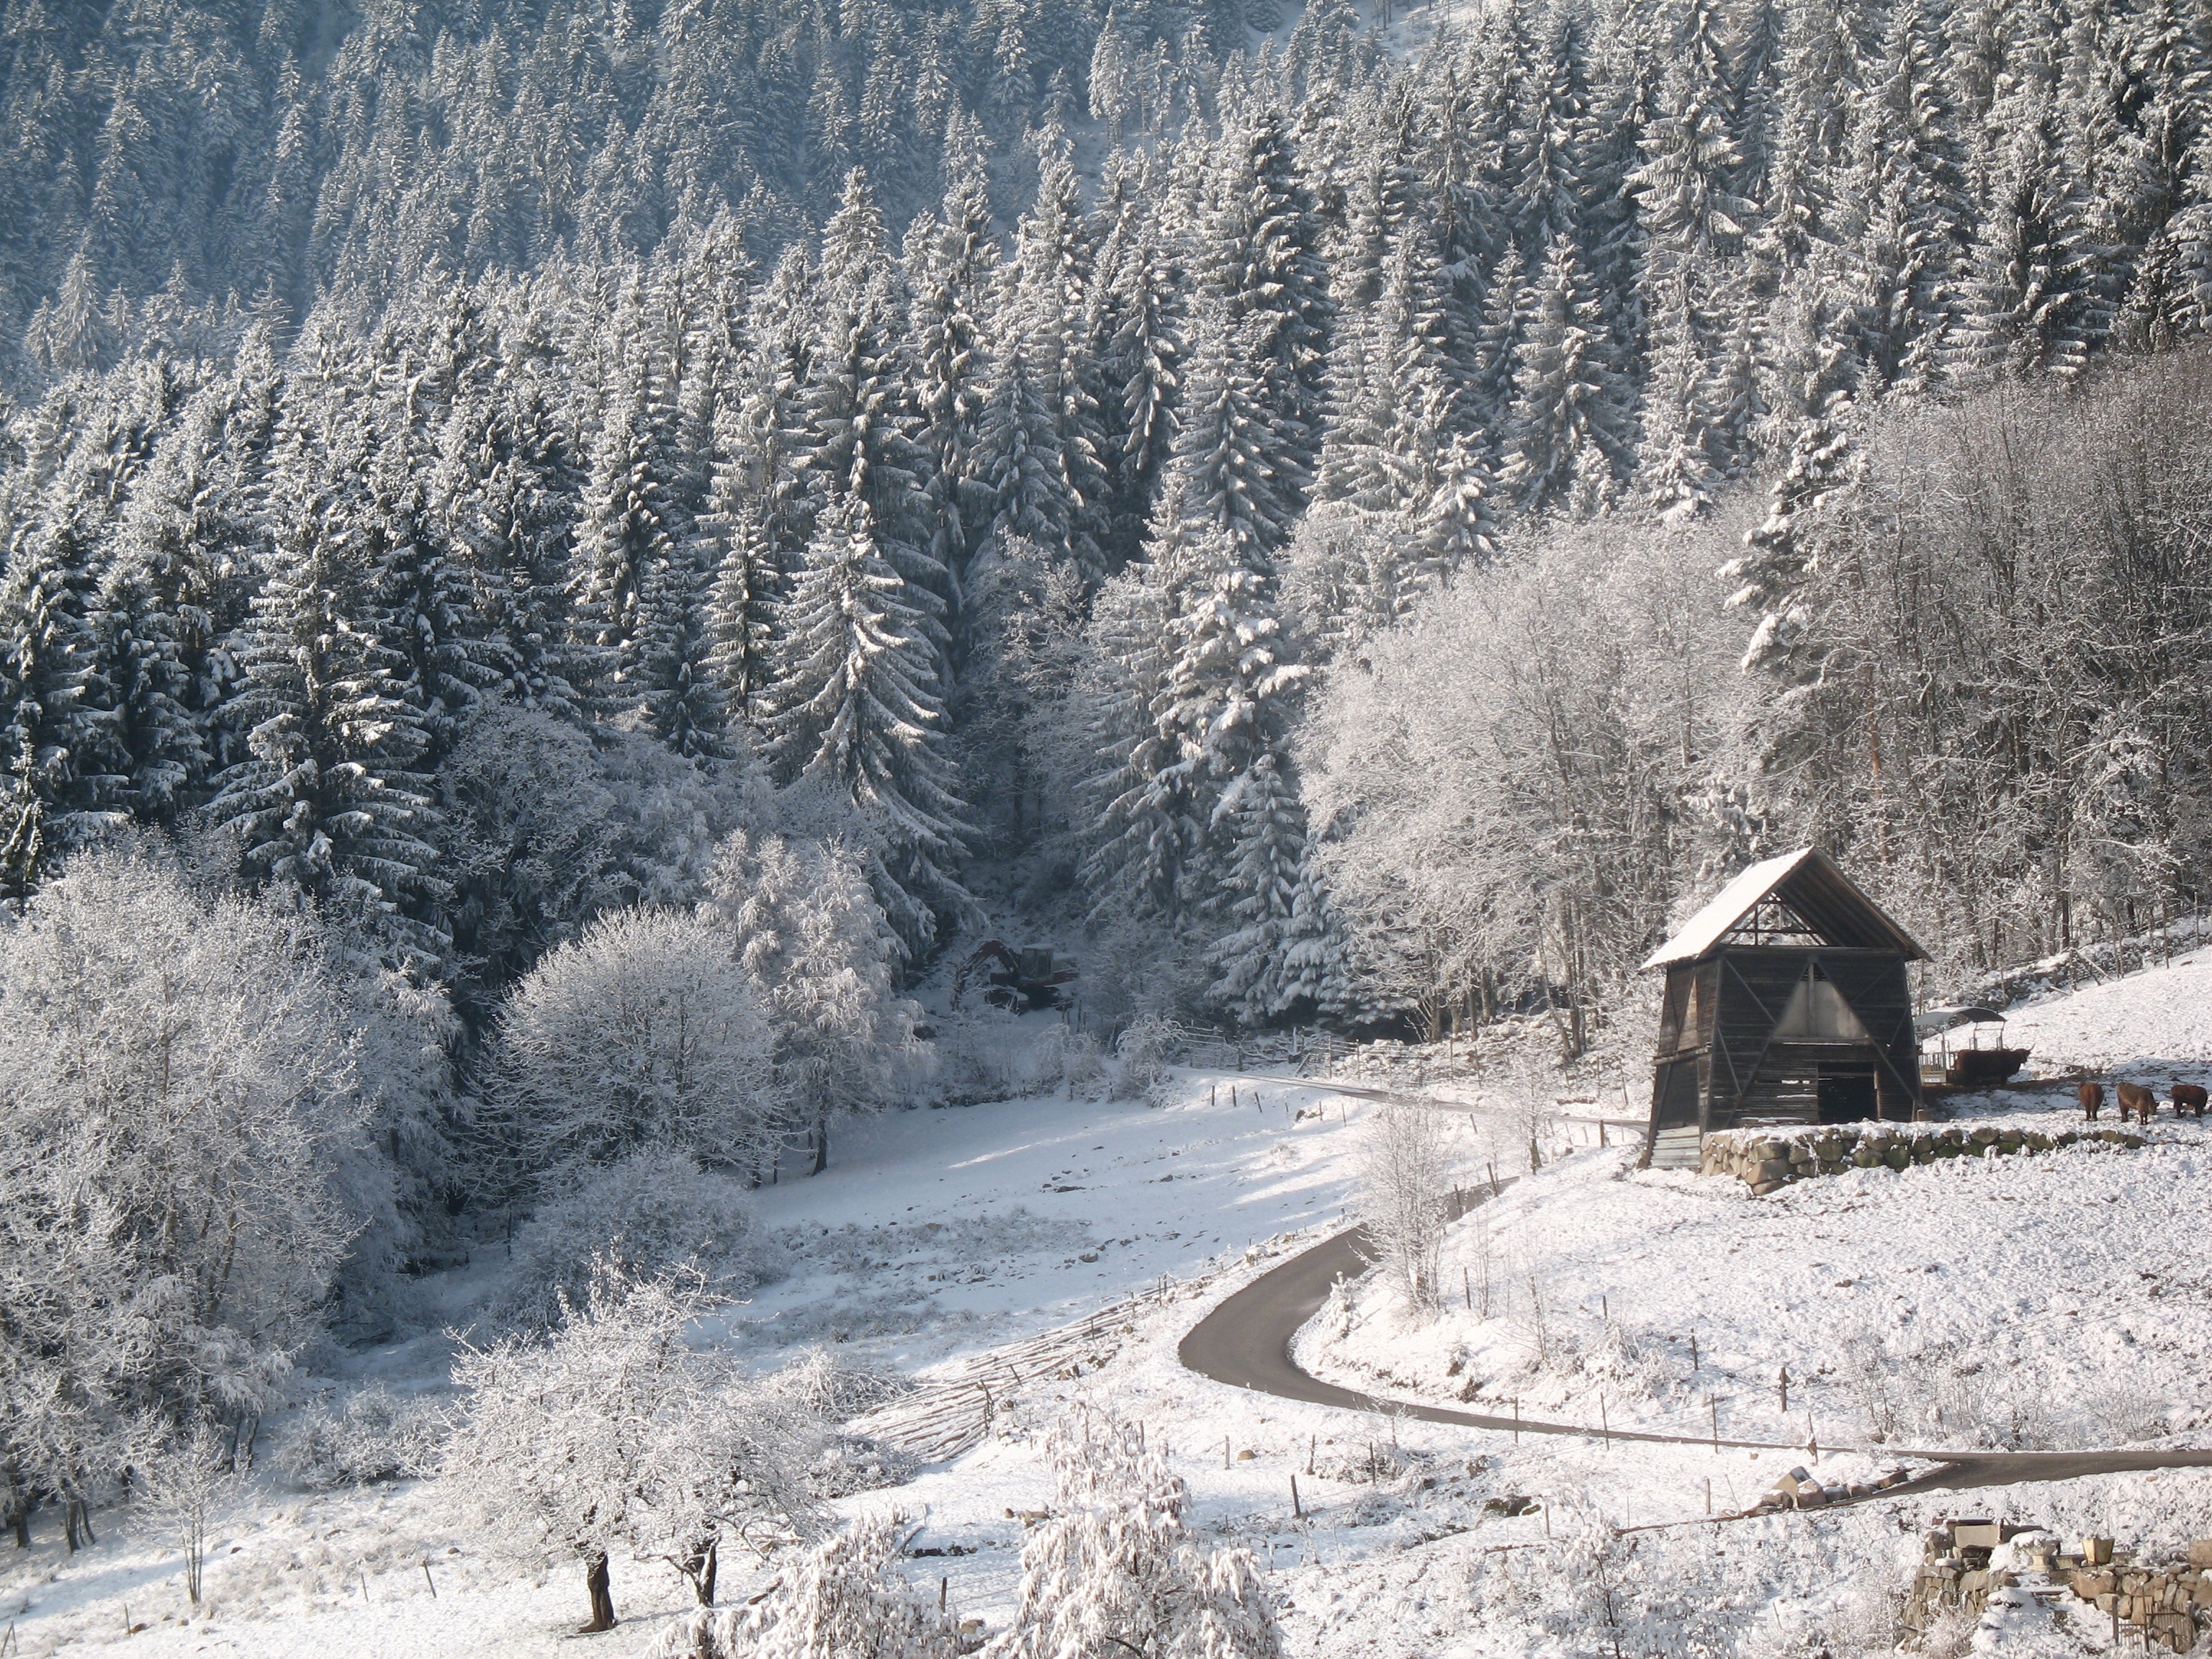
tree, mountain, snow, winter, frost, mountain range, weather, season, ridge, piste, freezing, mountainous landforms, geological phenomenon